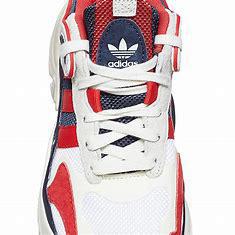
Brand: Adidas
Model: Magmur Runner